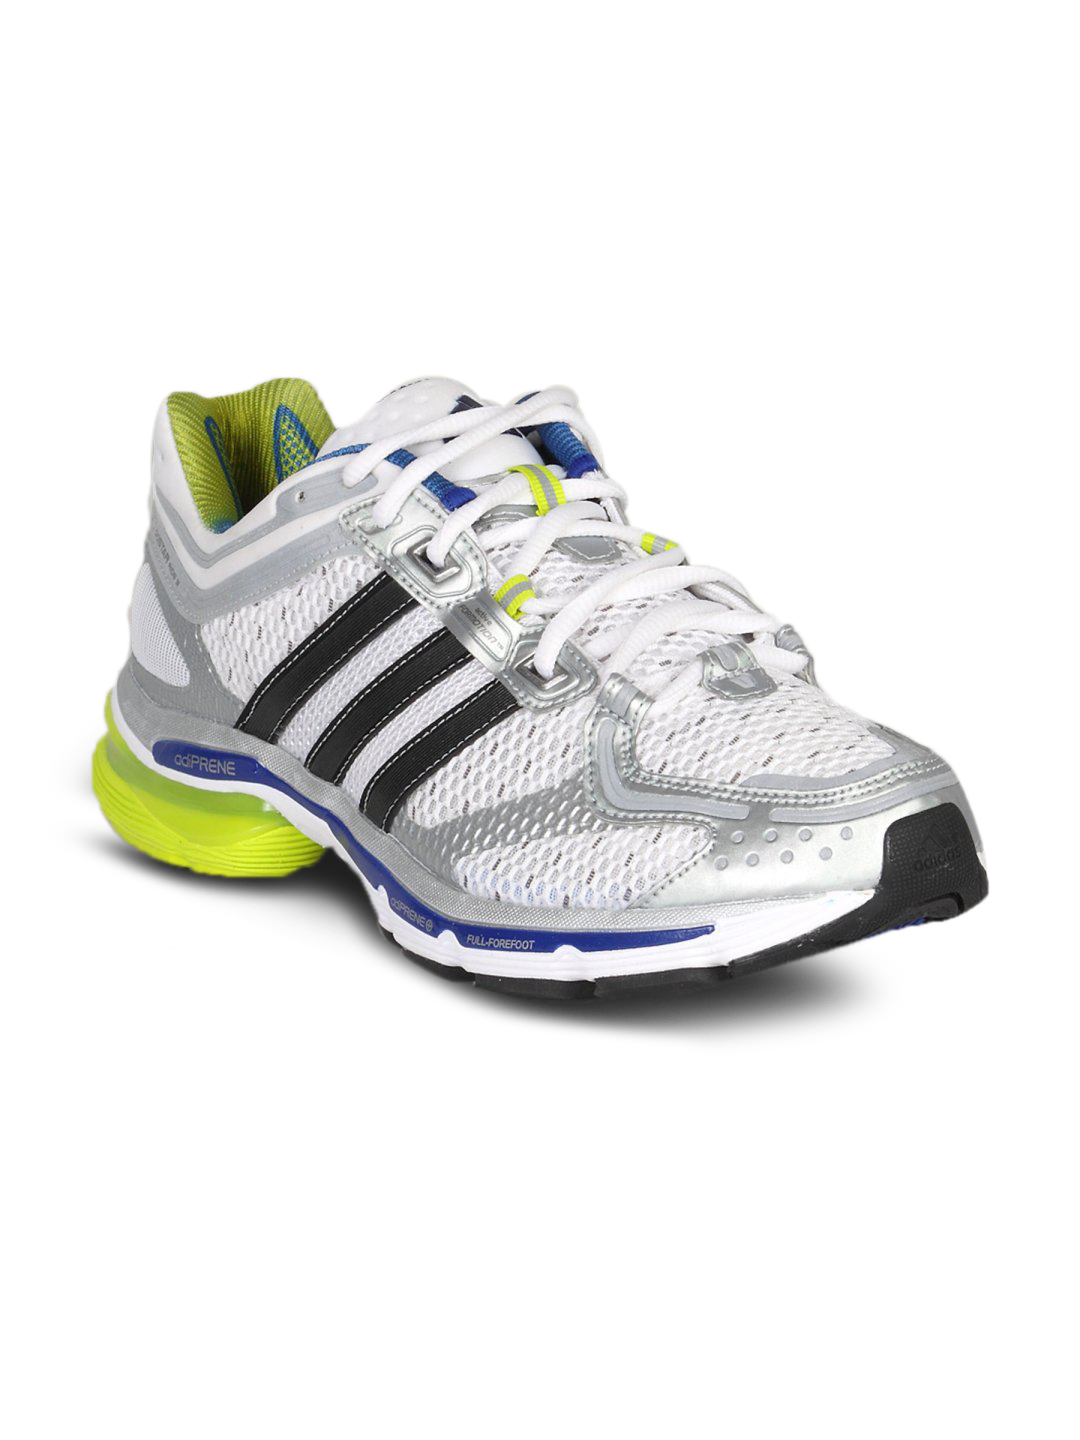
ADIDAS Men's Adistar Black Shoe
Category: Footwear / Shoes / Sports Shoes
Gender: Men
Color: Black
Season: Summer 2011
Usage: Sports